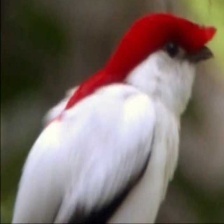
Species: ARARIPE MANAKIN
Scientific name: ANTILOPHIA BOKERMANNI